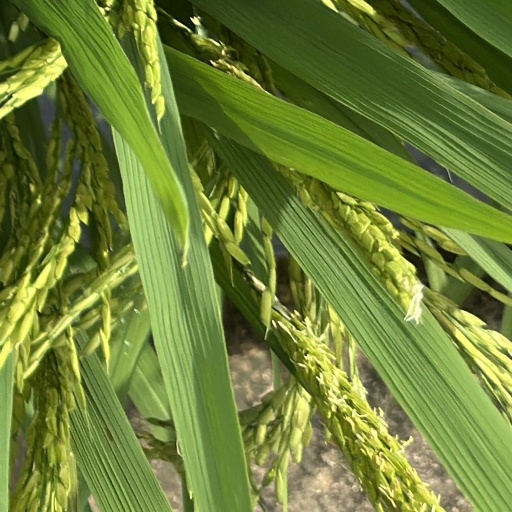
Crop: rice